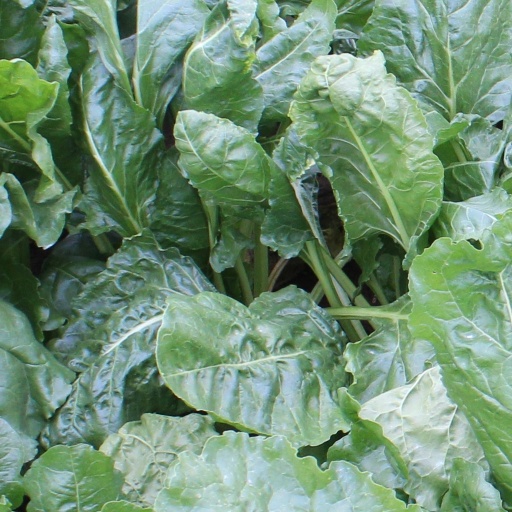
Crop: sugar beet